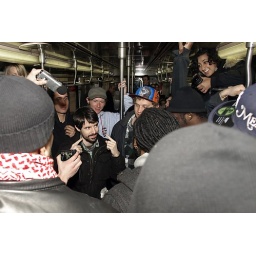
once a month a bunch of rappers take over a train car and freestyle for a couple hours